Lisa Jardine-Wright

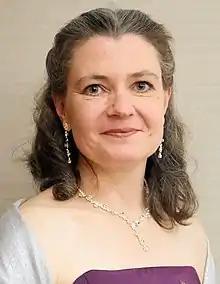
Jardine-Wright at the Institute of Physics Awards, 2019

Lisa Jayne Jardine-Wright (born 1976) is a physicist and educator at the University of Cambridge. She is Director of Isaac Physics, a Department for Education and The Ogden Trust supported Open Platform for Active Learning that supports school students learning physics.